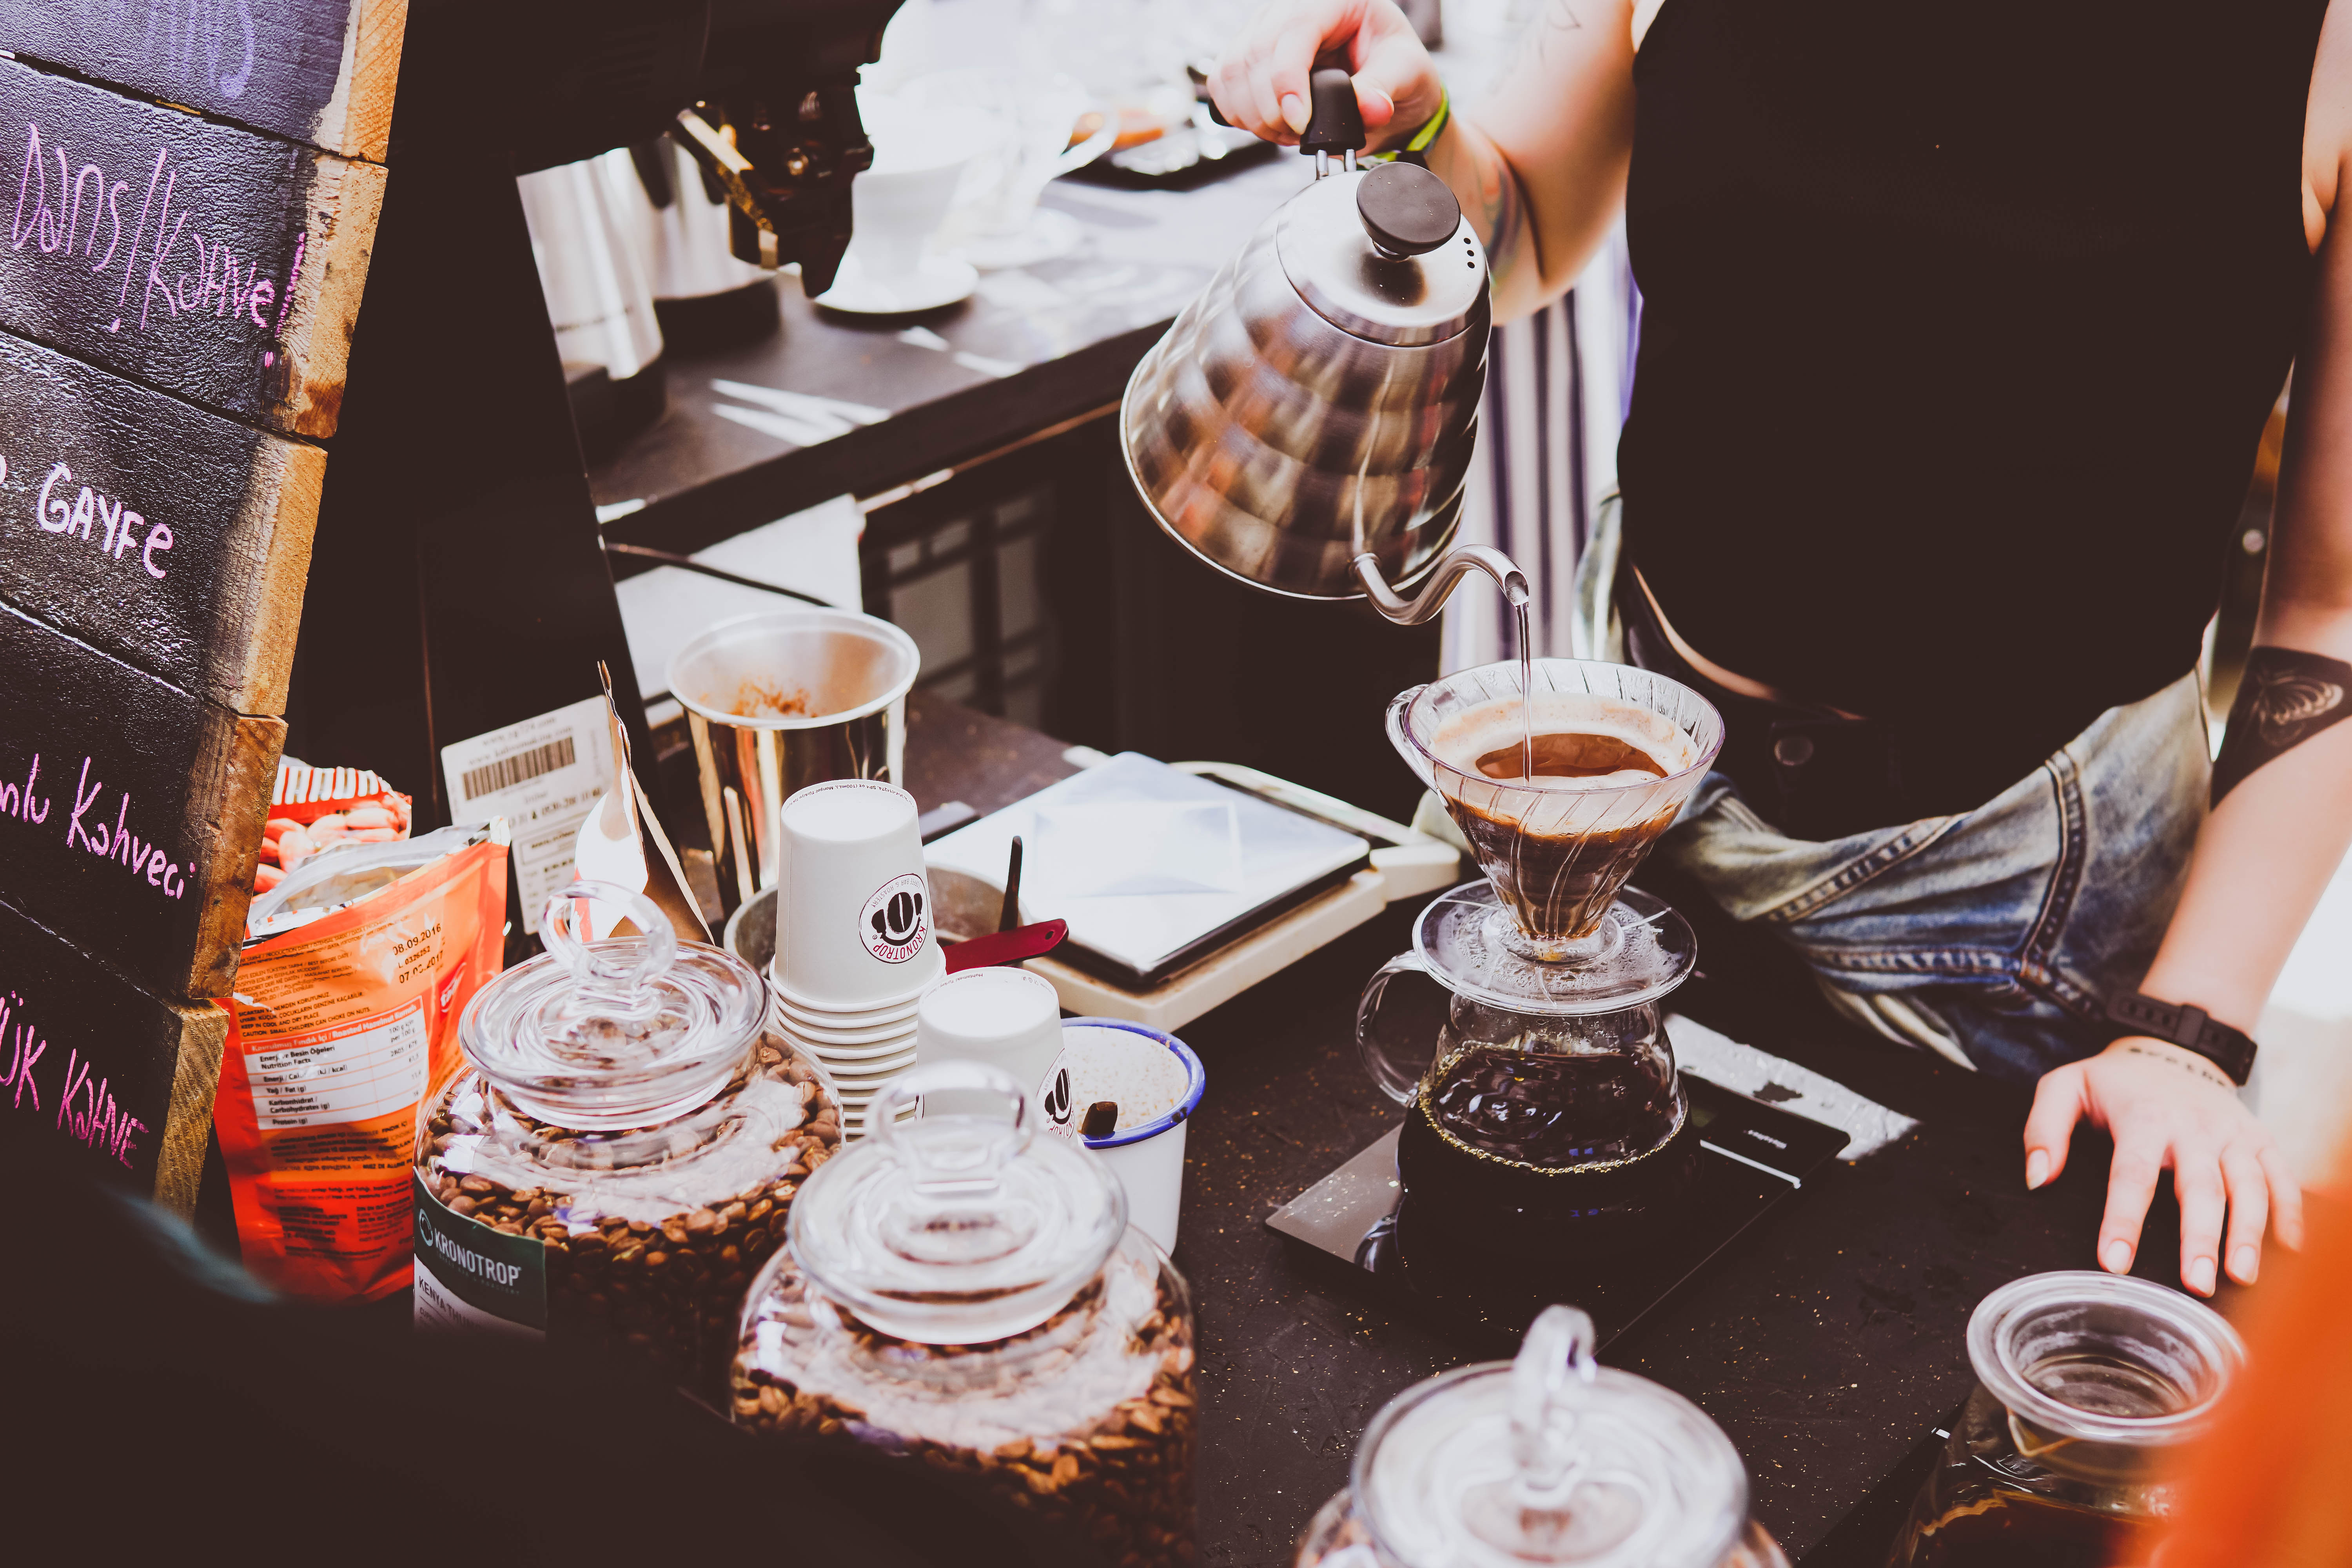
coffee, pot, meal, food, kettle, drink, dessert, pour, party, brunch, sense